Resistive opto-isolator

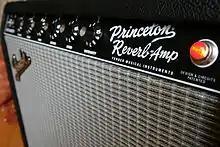
Fender guitar amplifier with a tremolo effect

In the early 1950s, Teletronix used the "T4" optical attenuator in the LA-2 compressor, furthermore, for their unique sound, they are still used today by Universal Audio in their reproductions of the LA-2. After the 1950s selenium in photocells was gradually replaced by CdS and CdSe. By 1960, ROs based on incandescent lamps and CdS/CdSe photoresistors were used in feedback circuits in the industry, for example, for controlling rotation speed and voltage. In the early 1960s, the introduction of sensitive and compact CdS/CdSe photoresistors resulted in the mass production of cameras with automatic exposure. However, these photoresistors were not adopted in medicine because of their memory effect and rapid aging – they required regular recalibration that was not acceptable for medical practice.